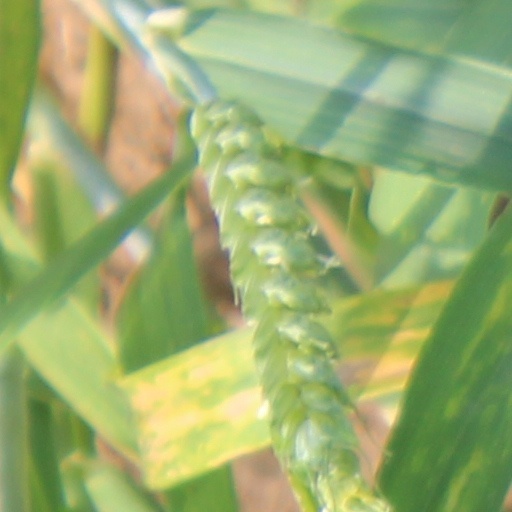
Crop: wheat